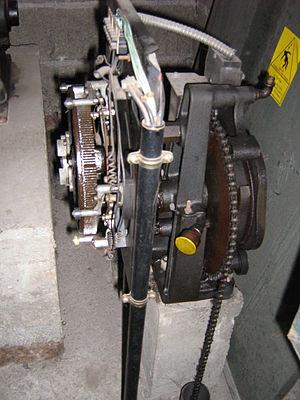
Un ascenseur est un transport vertical assurant le déplacement en hauteur.
L'électromécanique, est l'association des techniques de l'électricité et de la mécanique.